Royal Fleet Auxiliary

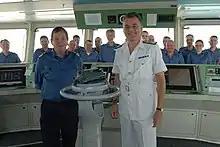
Commodore Bill Walworth and Commodore Tim Fraser RN aboard RFA "Lyme Bay"

The RFA was established in 1905 to provide logistical support for the Navy. Since the Royal Navy of that era possessed the largest network of bases around the world of any fleet, the RFA at first took a relatively minor role.